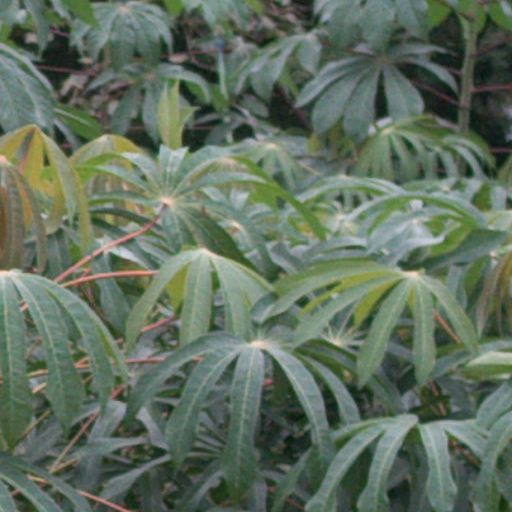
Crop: cassava